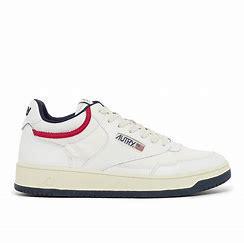
Brand: Autry
Model: Action Shoes 100